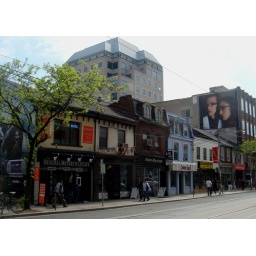
With no cars - a rarity. Pity about that ugly building in the background.